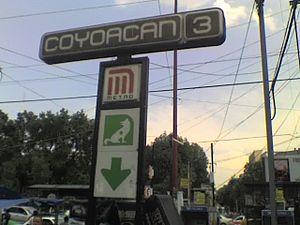
Coyoacán est une station de la ligne 3 du métro de Mexico. Elle est située au sud de Mexico, dans la délégation Benito Juárez, à proximité de Coyoacán.